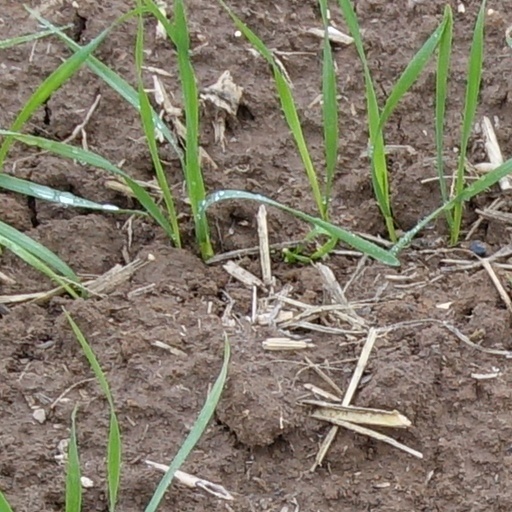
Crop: wheat